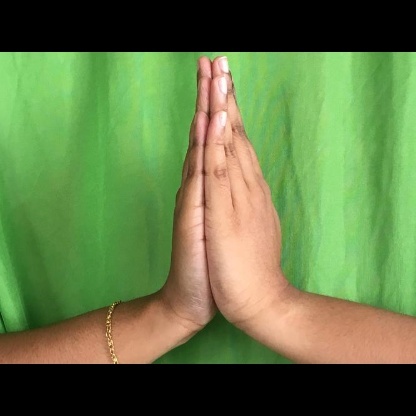
Mudra: Anjali